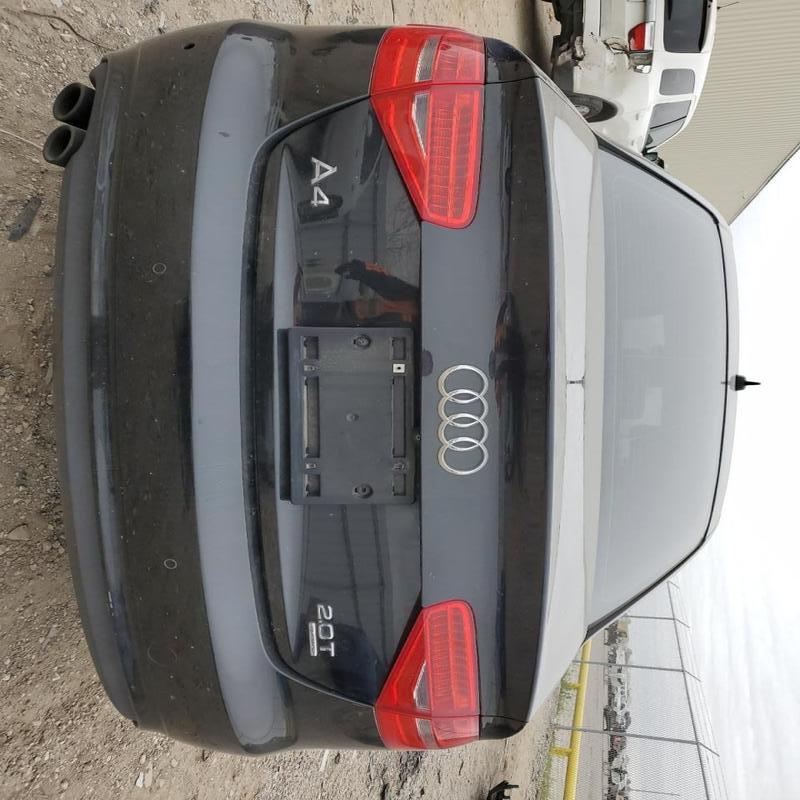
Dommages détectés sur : pare-choc arrière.
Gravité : mineur